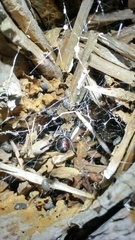
Species: Lactrodectus_hesperus